La La La at Rock Bottom

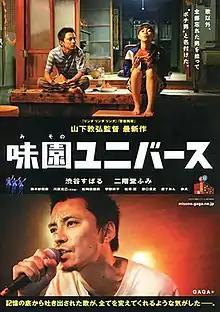

is a 2015 Japanese music youth drama film directed by Nobuhiro Yamashita. It was released on February 14, 2015.